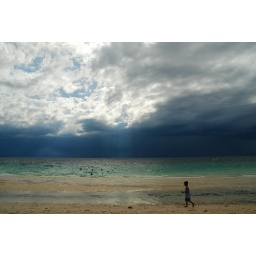
A boy walks past a group of people swimming in the beach unmindfull of the clouds looming up above.